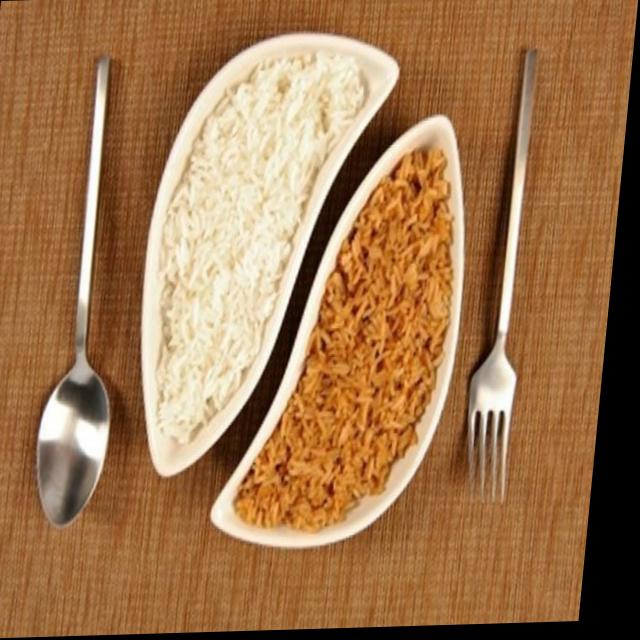
Dish: white_rice